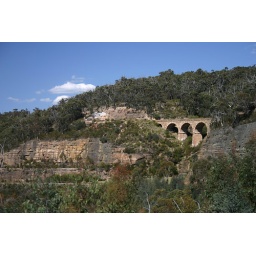
Train bridge in the Blue Mountains. We were riding a Thomas the Tank Engine Steam train at the time.